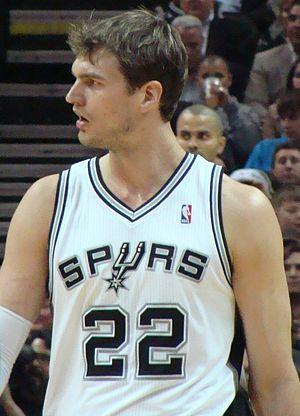
Tiago Splitter, né le 1ᵉʳ janvier 1985 à Blumenau, est un joueur brésilien de basket-ball, ayant évolué aux postes d'ailier fort et pivot.
Cet article liste les effectifs des équipes participant à la Coupe du monde de basket-ball masculin 2014.